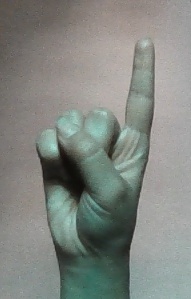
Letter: bb